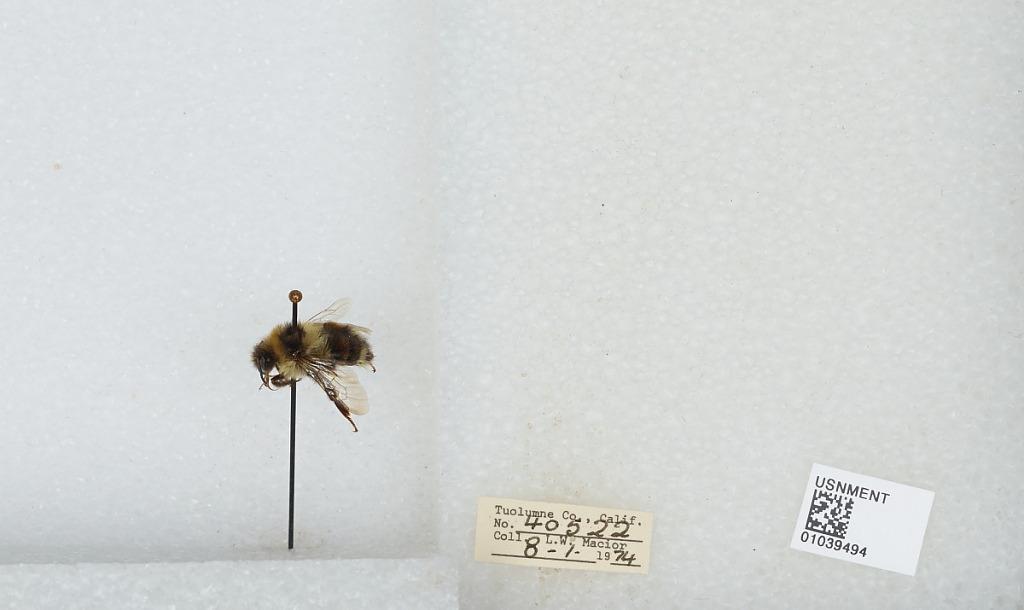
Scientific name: Bombus (Cullumanobombus) rufocinctus Cresson
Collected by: L. Macior
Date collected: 1974-8-1
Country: United States
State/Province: California
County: Tuolumne
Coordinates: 38.02, -119.93